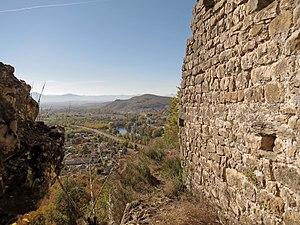
Roquefort-sur-Garonne (Haute-Garonne, Midi-Pyrénées, France) - Vue sur le village et le Comminges depuis les ruines du château. On distingue l'A64 et la Garonne avec les Pyrénées en arrière-plan.